John J. Pettus

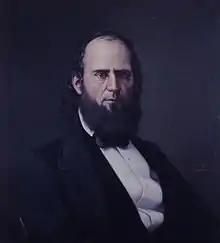
Portrait by Alexander Alaux, 1907 (Mississippi Department of Archives and History)

John Jones Pettus (October 9, 1813January 25, 1867) was an American politician, lawyer, and slave owner who served as the 23rd Governor of Mississippi, from 1859 to 1863. Before being elected in his own right to full gubernatorial terms in 1859 and 1861, he served as acting governor from January 5 to 10, 1854, following the resignation of Henry S. Foote. A member of the Democratic Party, Pettus had previously been a Mississippi state representative, and a member and president of the Mississippi State Senate. He strongly supported Mississippi's secession from the United States and brought his state along as a founding member of the Confederate States of America in 1861. Pettus's term of office came to an end in 1863, the same year that saw much of Mississippi overrun by Union forces. At the close of the war he fled to Arkansas to avoid prosecution and died there in 1867.